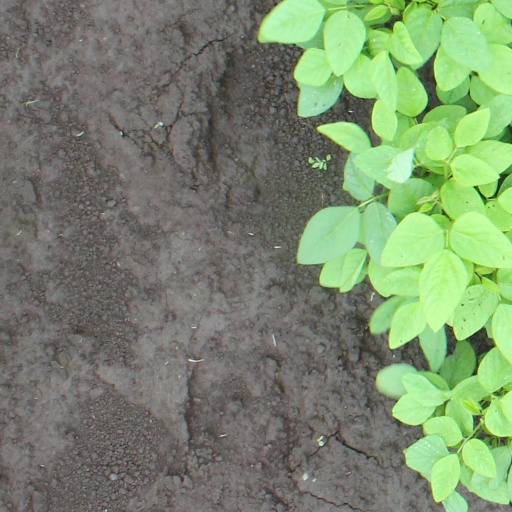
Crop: soybean